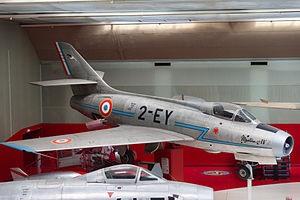
Dassault MD 454 Mystère IV
MD 454 Mystère IV er et fransk militærfly produceret af Dassault.